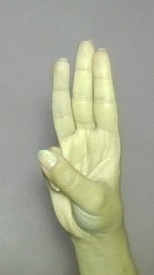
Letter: thaa